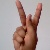
The image shows a hand gesture representing the letter 'K' in Indian Sign Language.